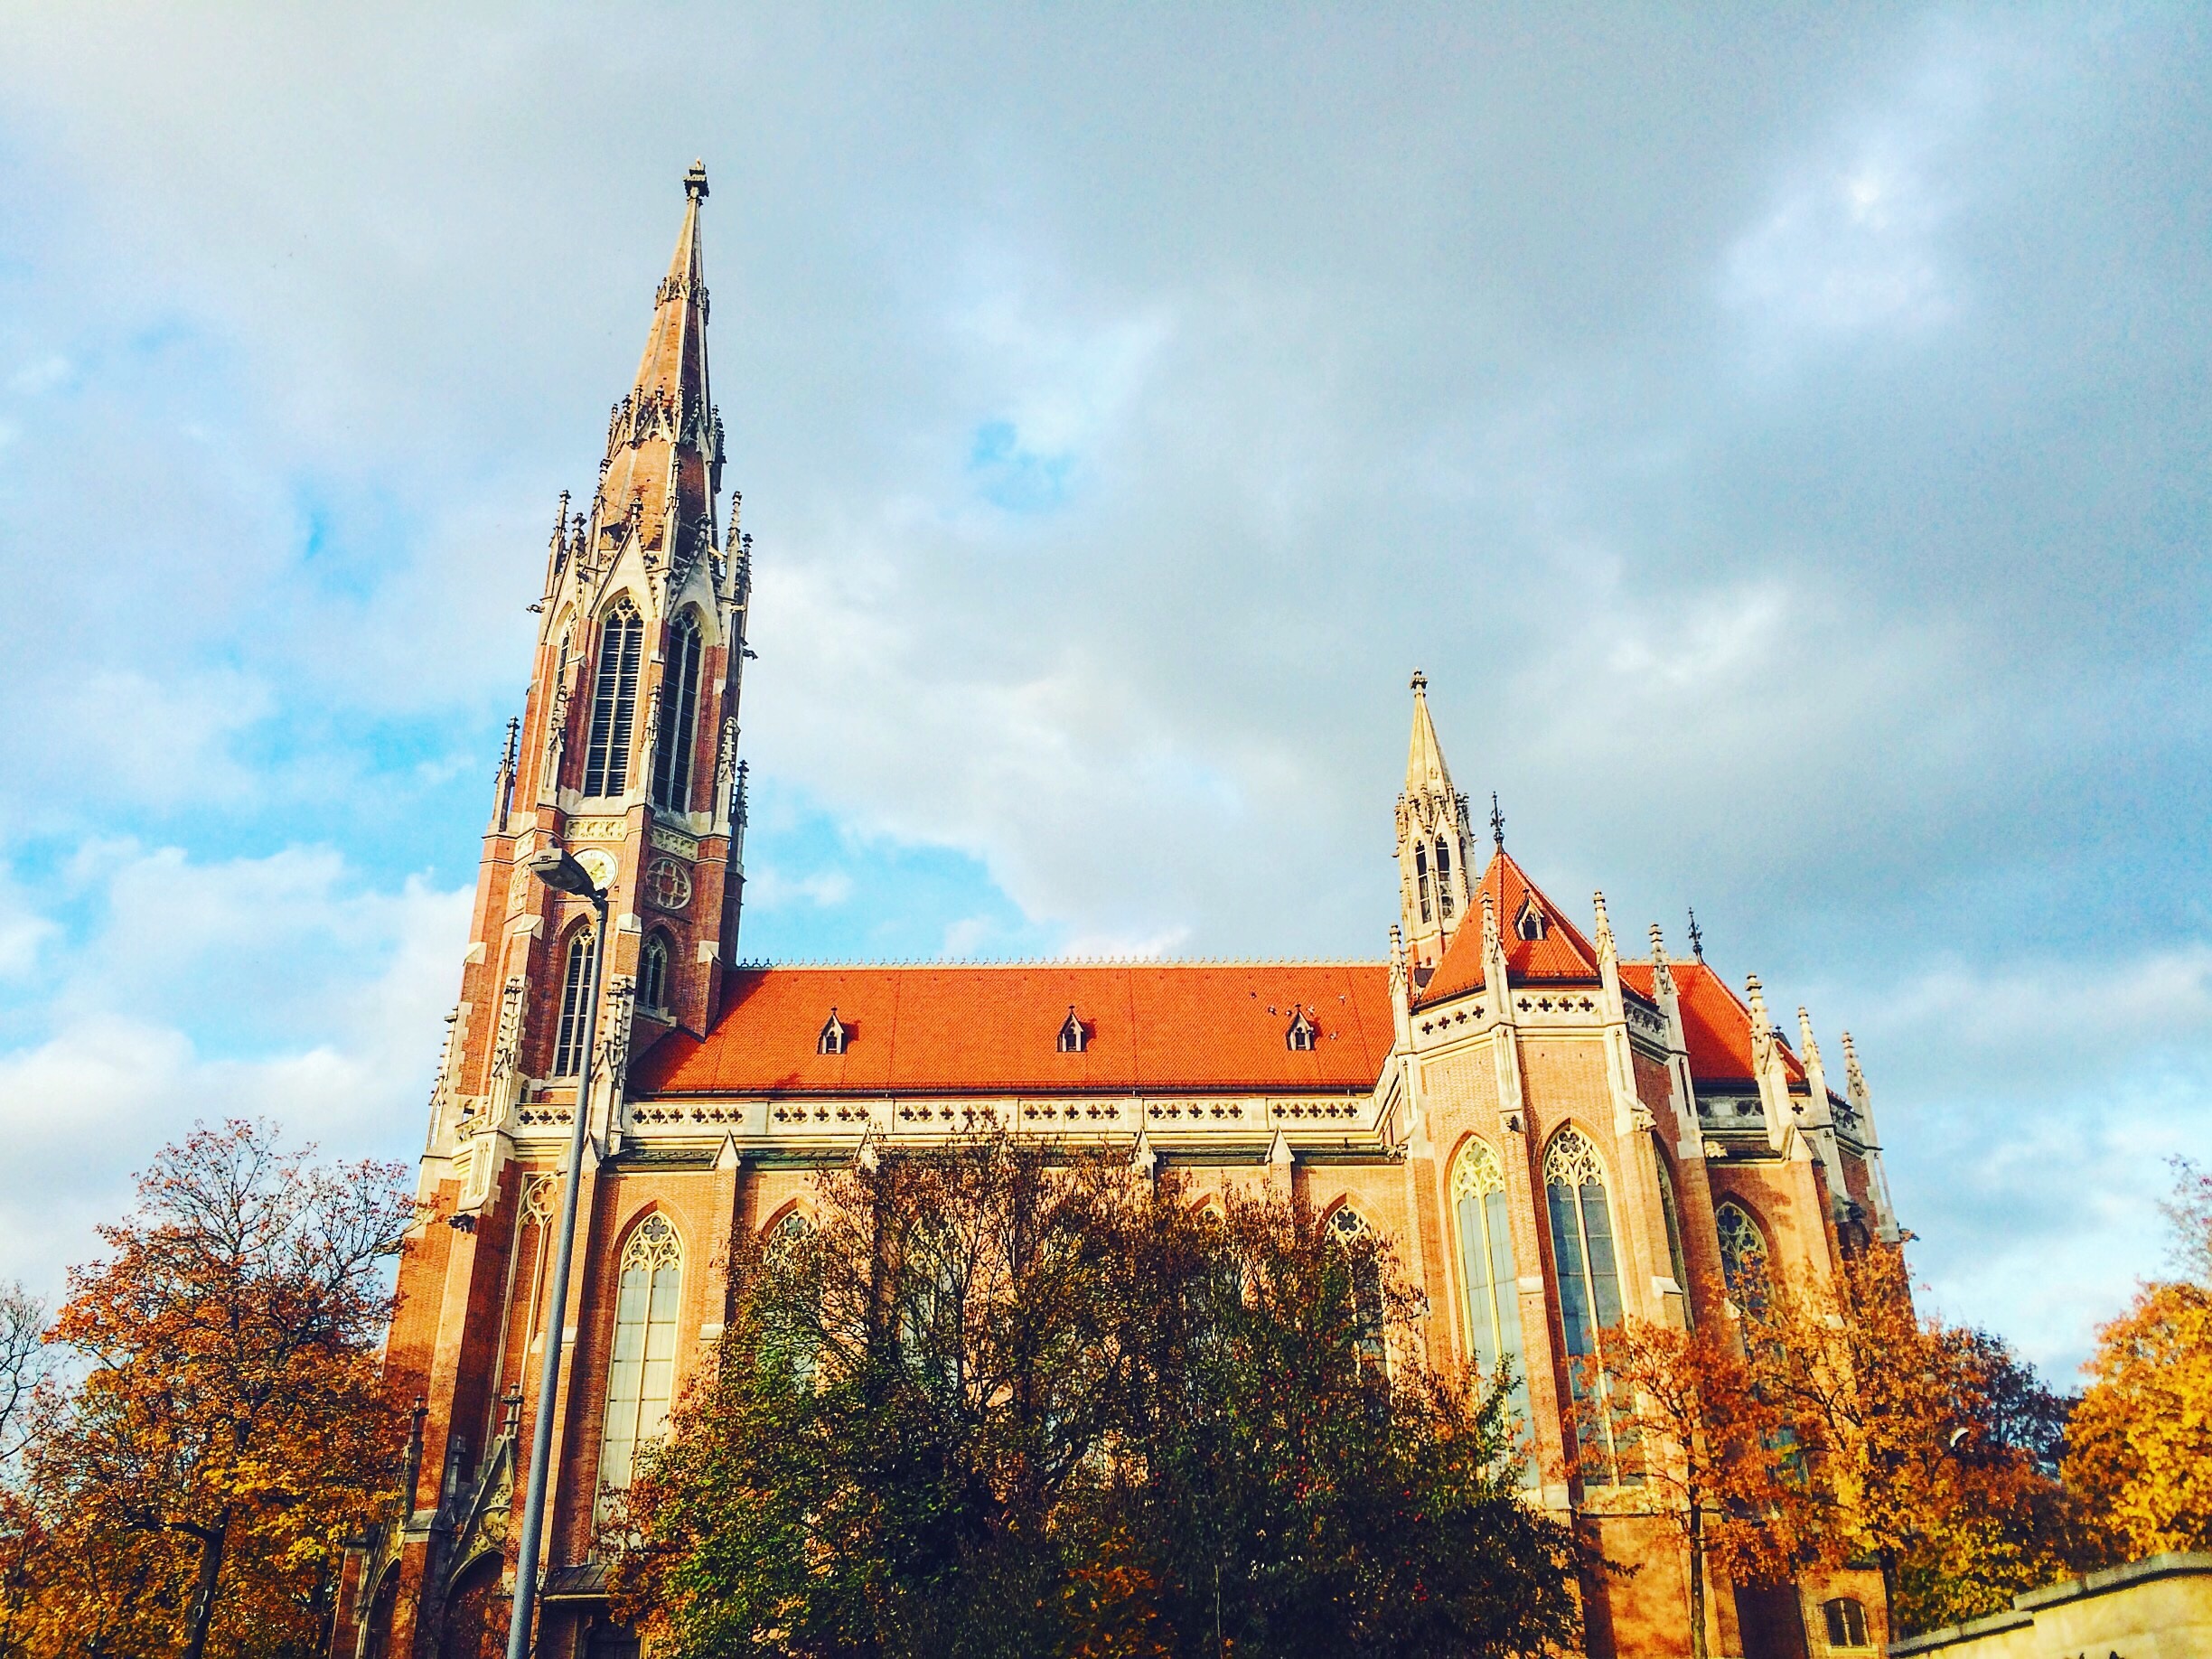
building, cityscape, tower, park, landmark, church, cathedral, place of worship, spire